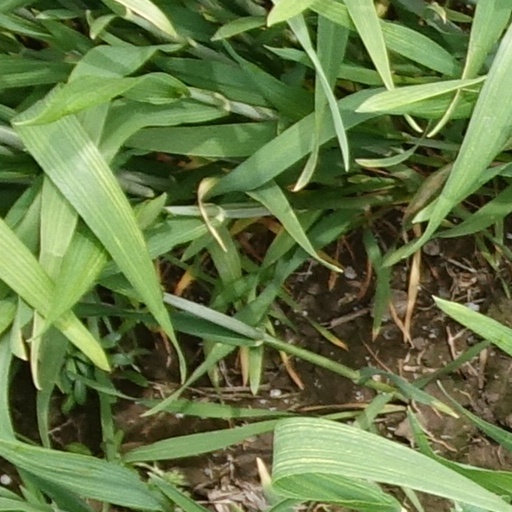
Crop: wheat